Leif Gunnar Smerud

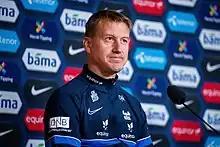
Smerud in 2023

Leif Gunnar Smerud (born 24 January 1977) is a Norwegian professional football manager, former player and psychologist. He held the position of head coach for Norwegian under-21 side since 2014. In June 2022, he led the team into 2023 UEFA European Under-21 Championship.